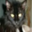
Label: cat